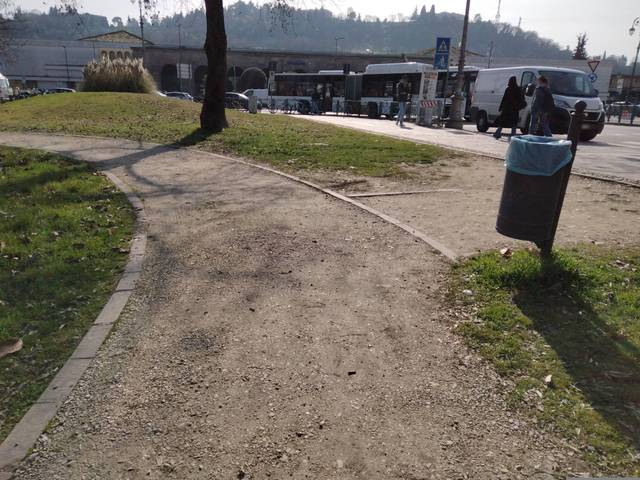
Region: Italy
Coordinates: 45.542, 11.541